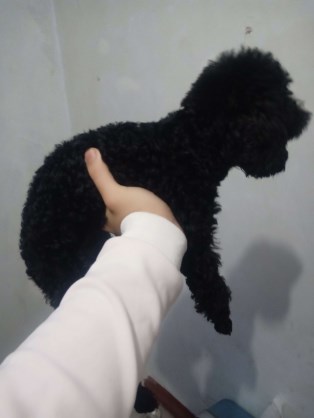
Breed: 7449-n000128-teddy